Ride, Vaquero!

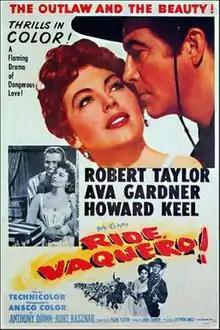
Original film poster

Ride, Vaquero! is a 1953 American Western film photographed in Ansco Color (print by Technicolor) made by Metro-Goldwyn-Mayer (MGM). It was directed by John Farrow and produced by Stephen Ames from a screenplay by Frank Fenton and John Farrow. The music score was by Bronislau Kaper and the cinematography by Robert Surtees.